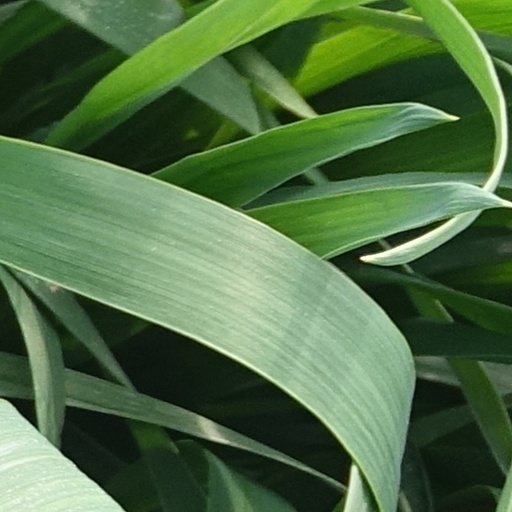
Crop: wheat